PSR-A Pilica

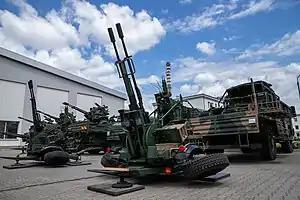

PSR-A Pilica is a Polish Very Short Range Air Defense (VSHORAD) anti-aircraft missile and artillery system.